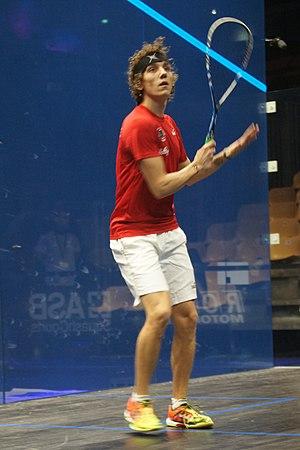
championnats du monde de squash par équipe Marseille 2017
Lucas Serme, né le 25 février 1992 à Créteil, est un joueur professionnel de squash représentant la France. Il atteint en octobre 2018 la 32ᵉ place mondiale sur le circuit international, son meilleur classement. Il est champion d'Europe junior en 2010 et champion de France en 2017 et en 2020.